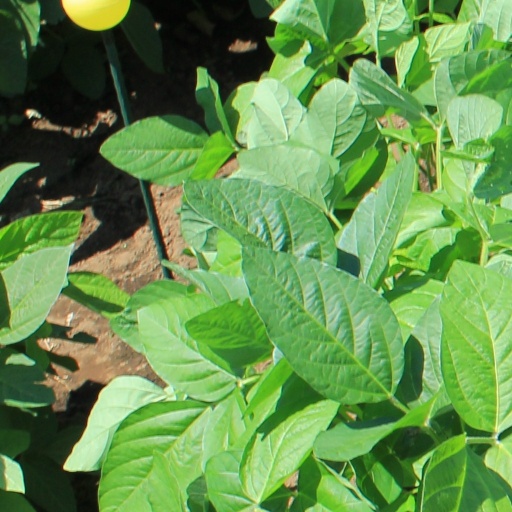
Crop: soybean